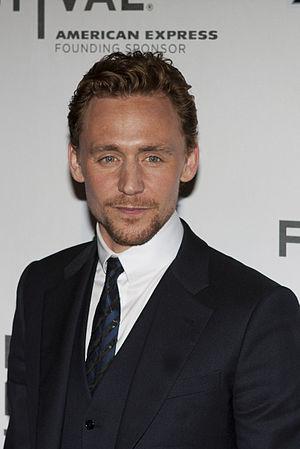
Avengers ou Les Avengers : Le film au Québec et au Nouveau-Brunswick est un film de super-héros américain écrit et réalisé par Joss Whedon, sorti en 2012. Il se base sur l'équipe de super-héros du même nom apparaissant dans le comic book publié par Marvel Comics. Sixième film de l'univers cinématographique Marvel, il clôt la phase I.
Cette liste comprend une partie des élèves diplômés de la Royal Academy of Dramatic Art.